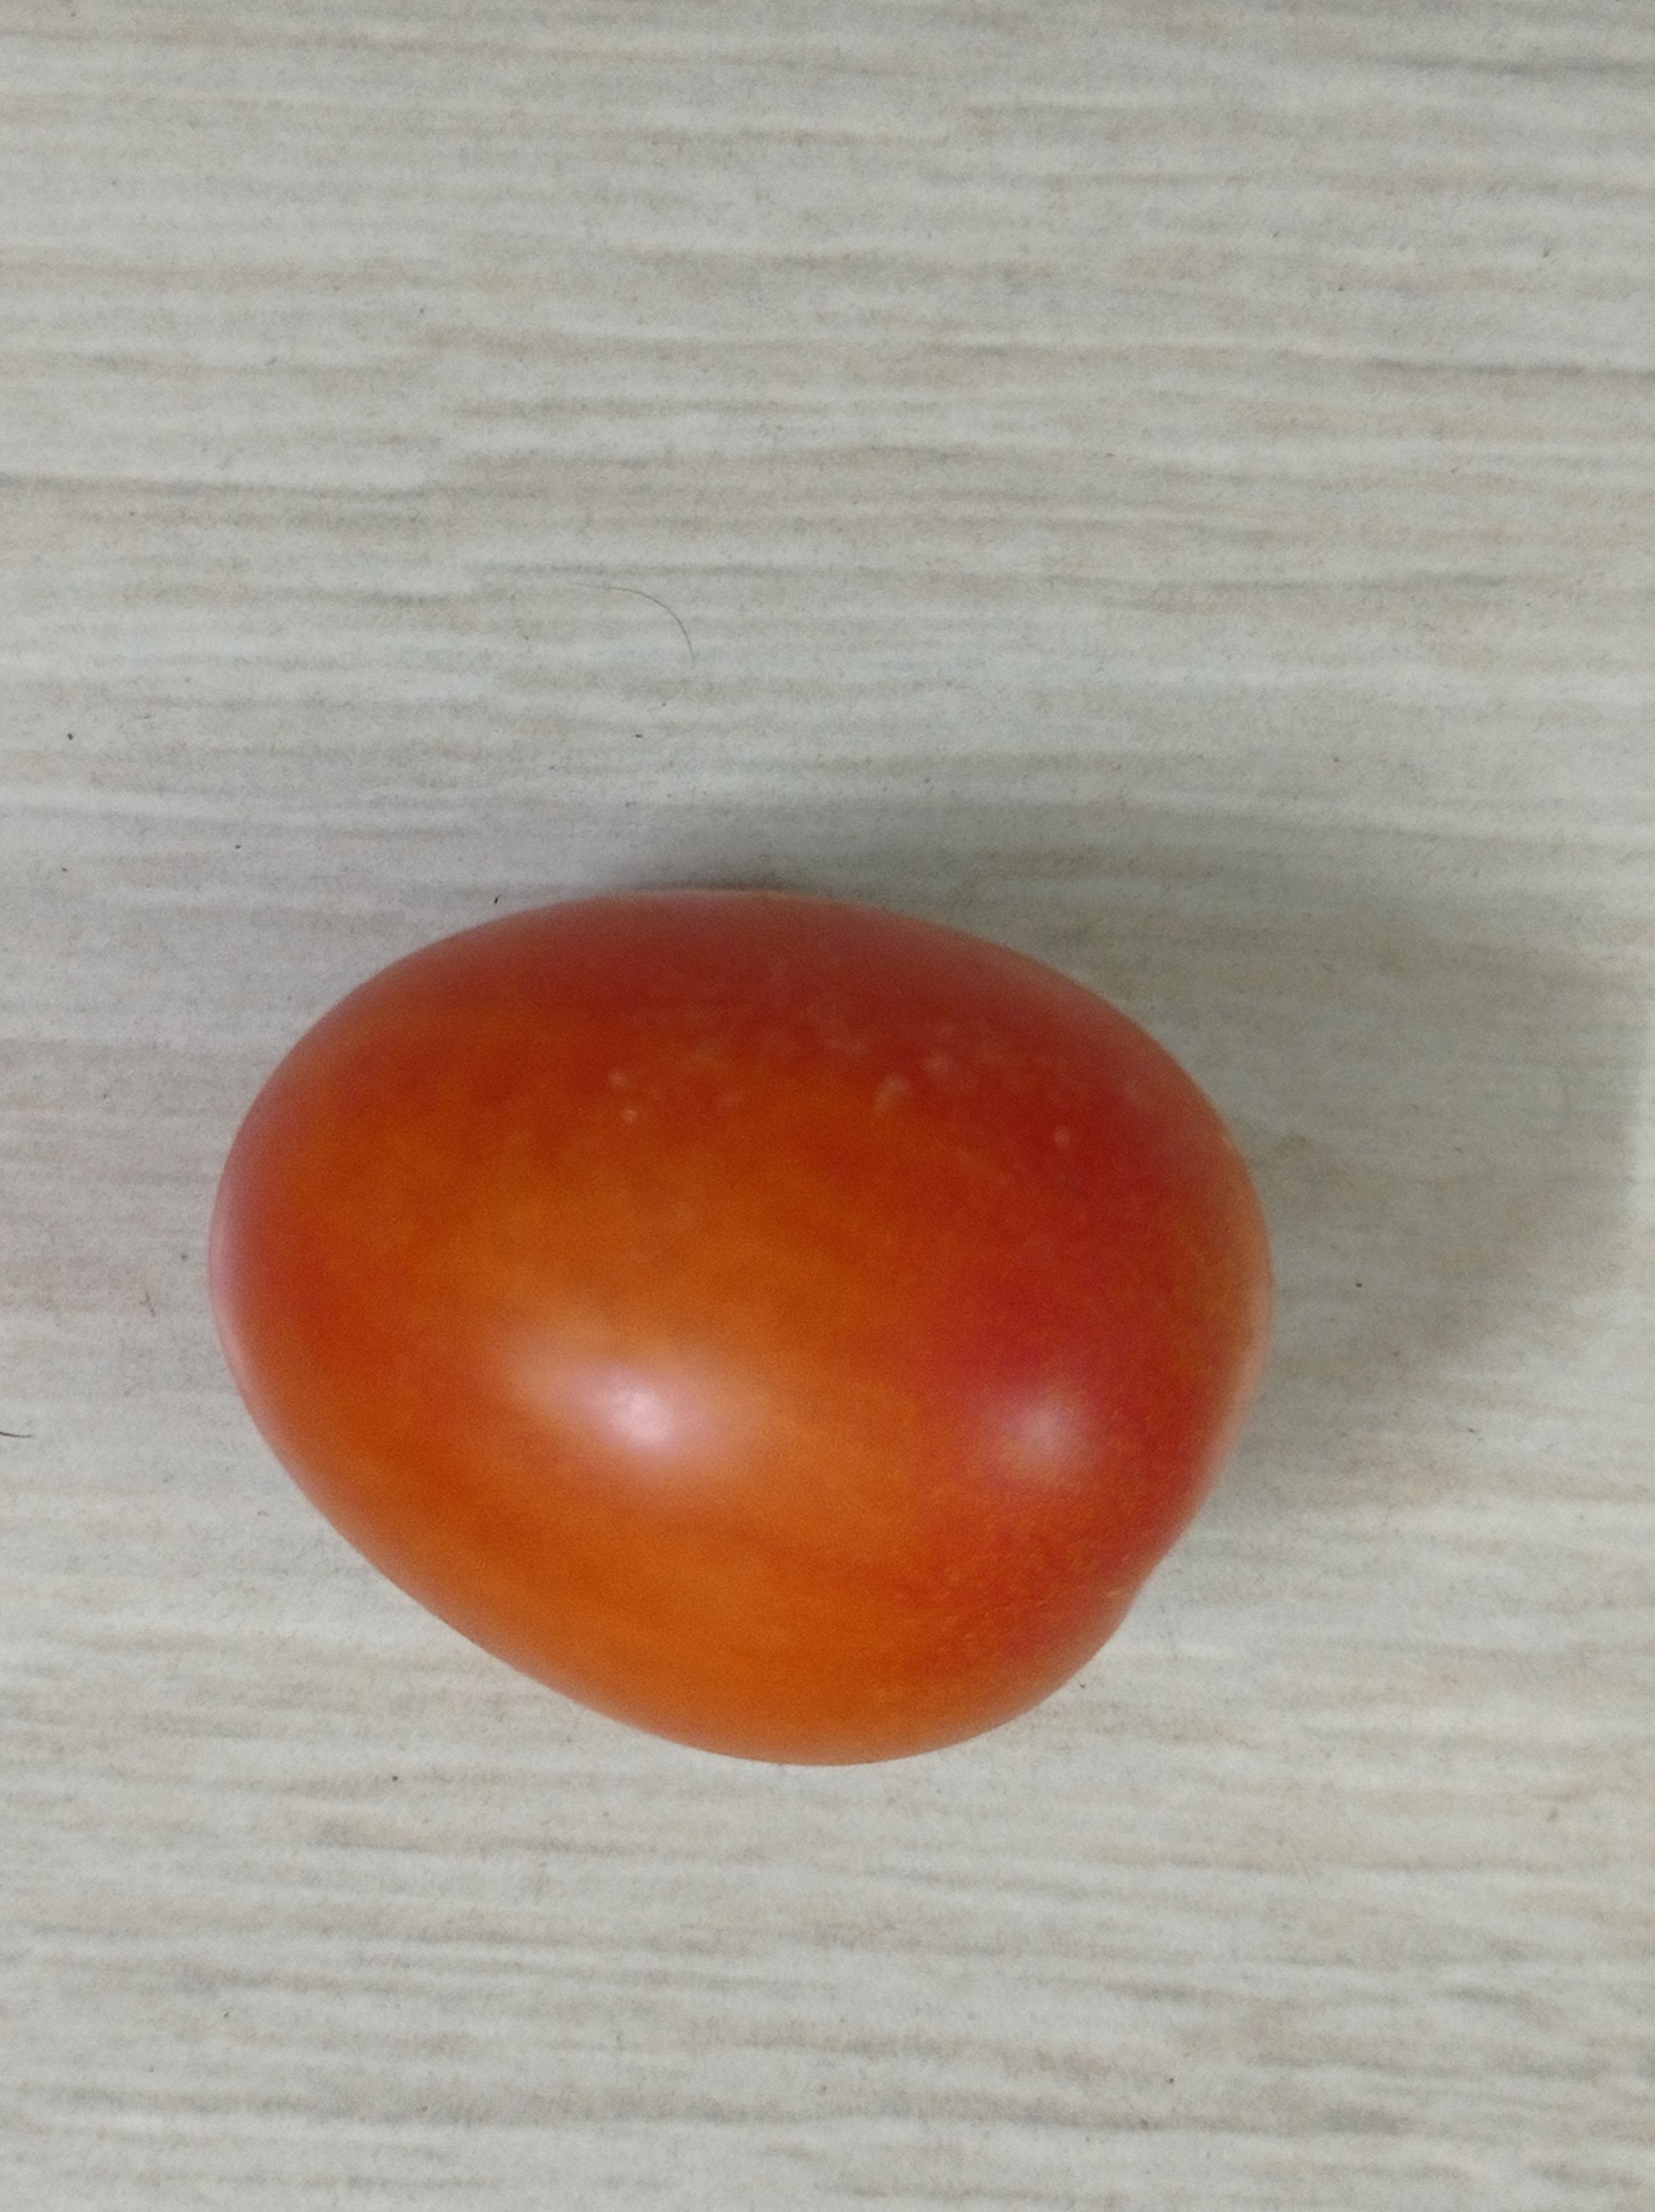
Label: Fresh